Education in Spain

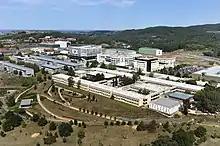
University of the Basque Country

Schools run directly by the public authorities or privately with public assistance ("concertada") provide education free of charge, but (depending on the family's financial status), parents may be required to supply consumables such as textbooks and school uniforms as well as contributing to after school activities.